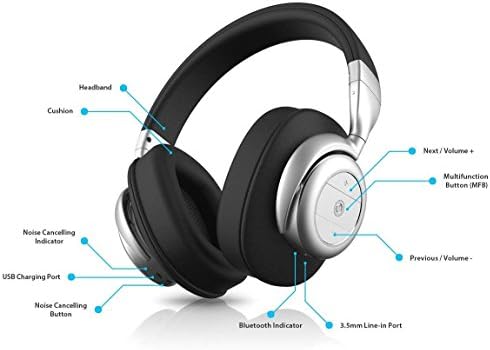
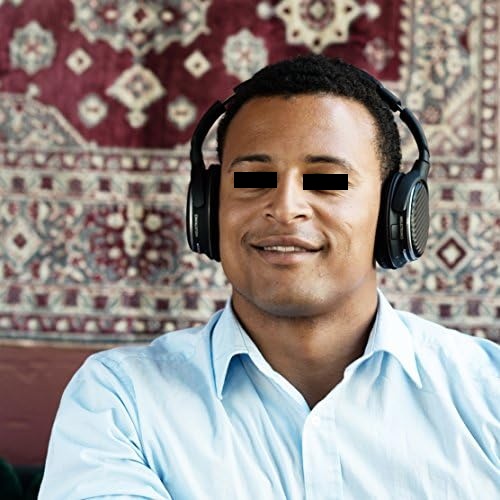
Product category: headphones
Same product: no